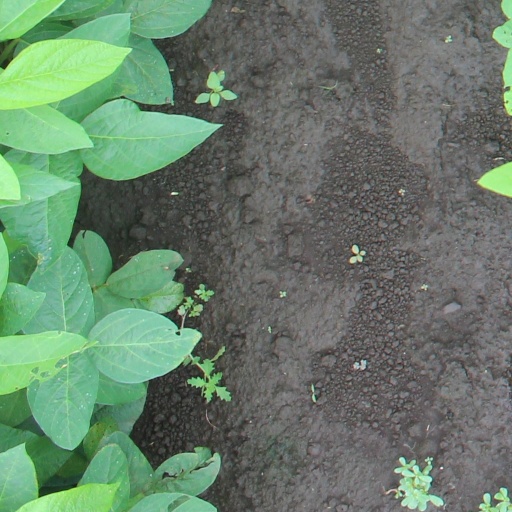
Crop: soybean